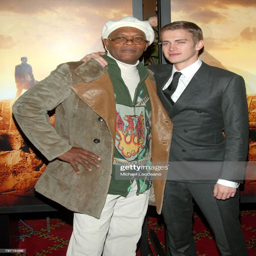
actors arrives to the premiere .